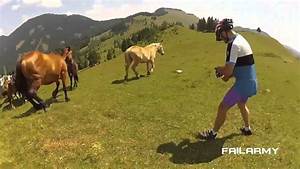
Label: horse